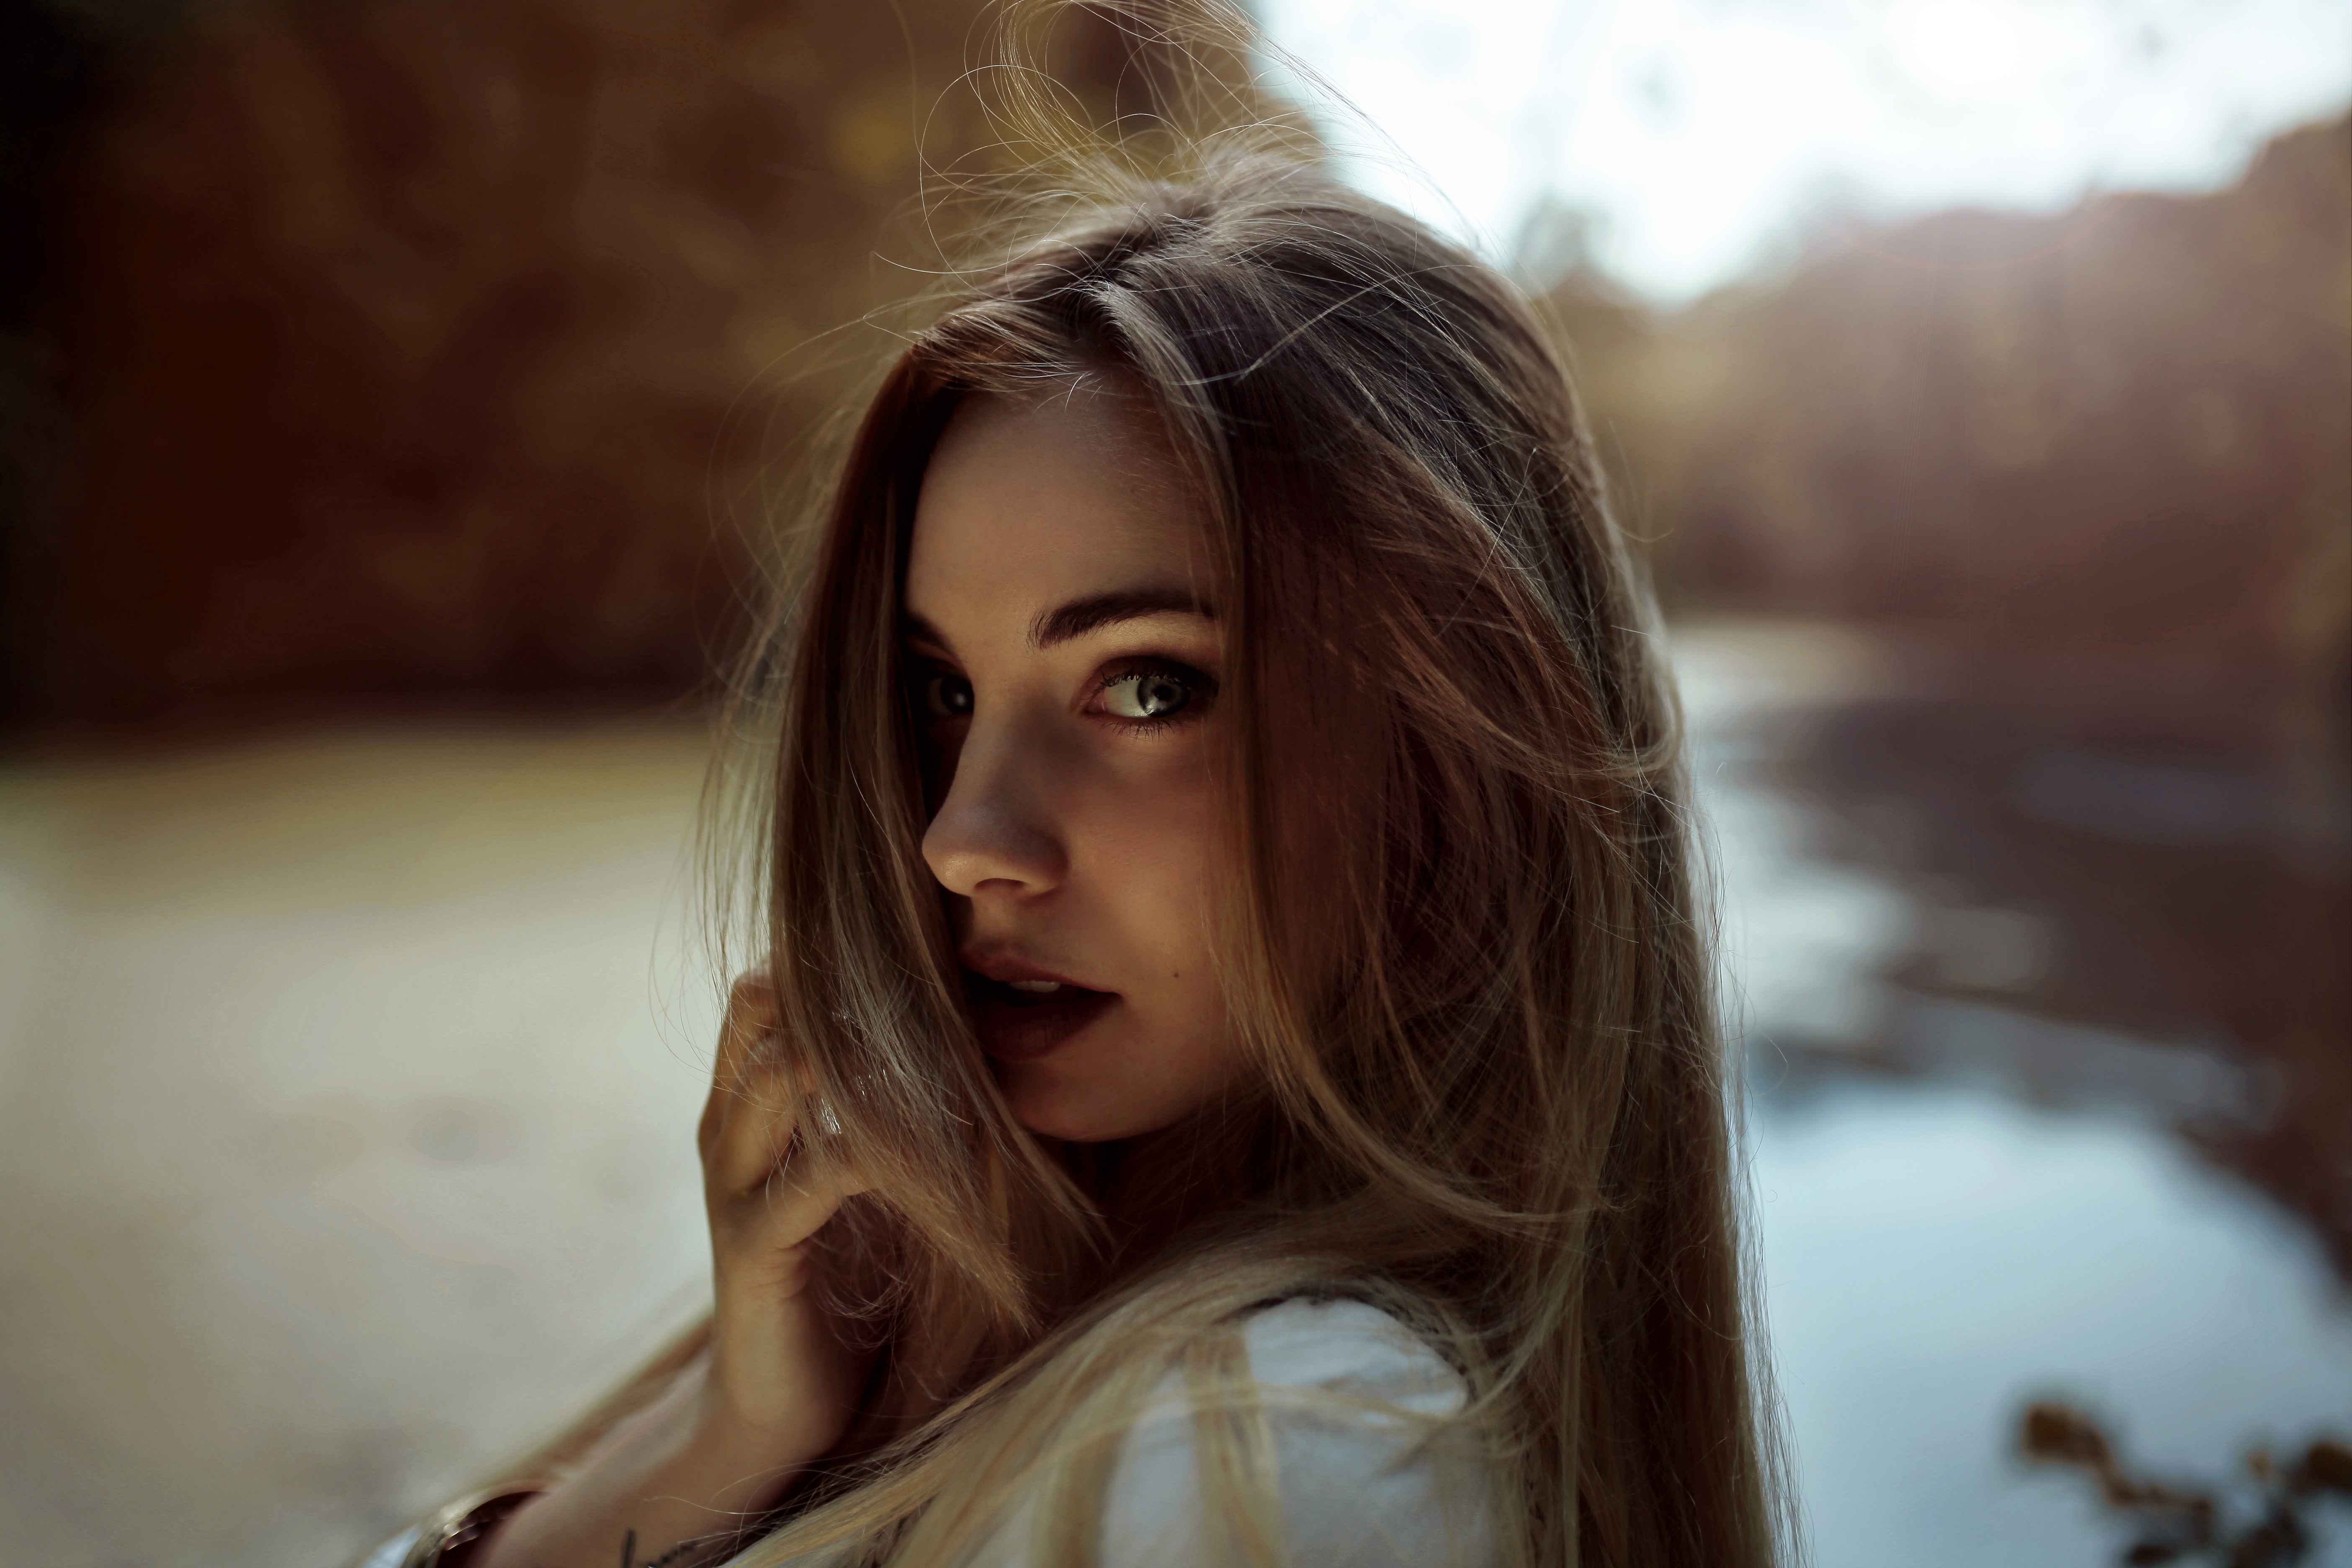
tree, person, girl, woman, hair, photography, brunette, portrait, model, fashion, lady, facial expression, hairstyle, smile, long hair, close up, face, eye, head, skin, beauty, blond, emotion, photo shoot, brown hair, portrait photography, art model